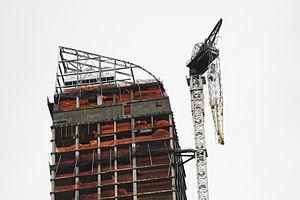
Le One57 est un gratte-ciel situé dans le Midtown de Manhattan, dans la ville de New York, aux États-Unis. Il est situé au 157 de la 57ᵉ rue Ouest. Avec une hauteur de 1 005 pieds, soit environ 300 mètres, il est à son ouverture la tour résidentielle la plus haute de New York, mais est dépassé en 2015 par le 432 Park Avenue.